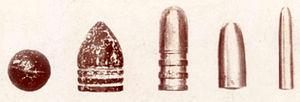
Munitions de la guerre civile américaine et de la Première Guerre mondiale
Le problème de la toxicité des munitions le plus étudié a d'abord été celui qui est induit par le plomb, mais depuis quelques années une littérature abondante a porté sur le rôle des munitions militaires, chimiques notamment parmi les séquelles de guerre.